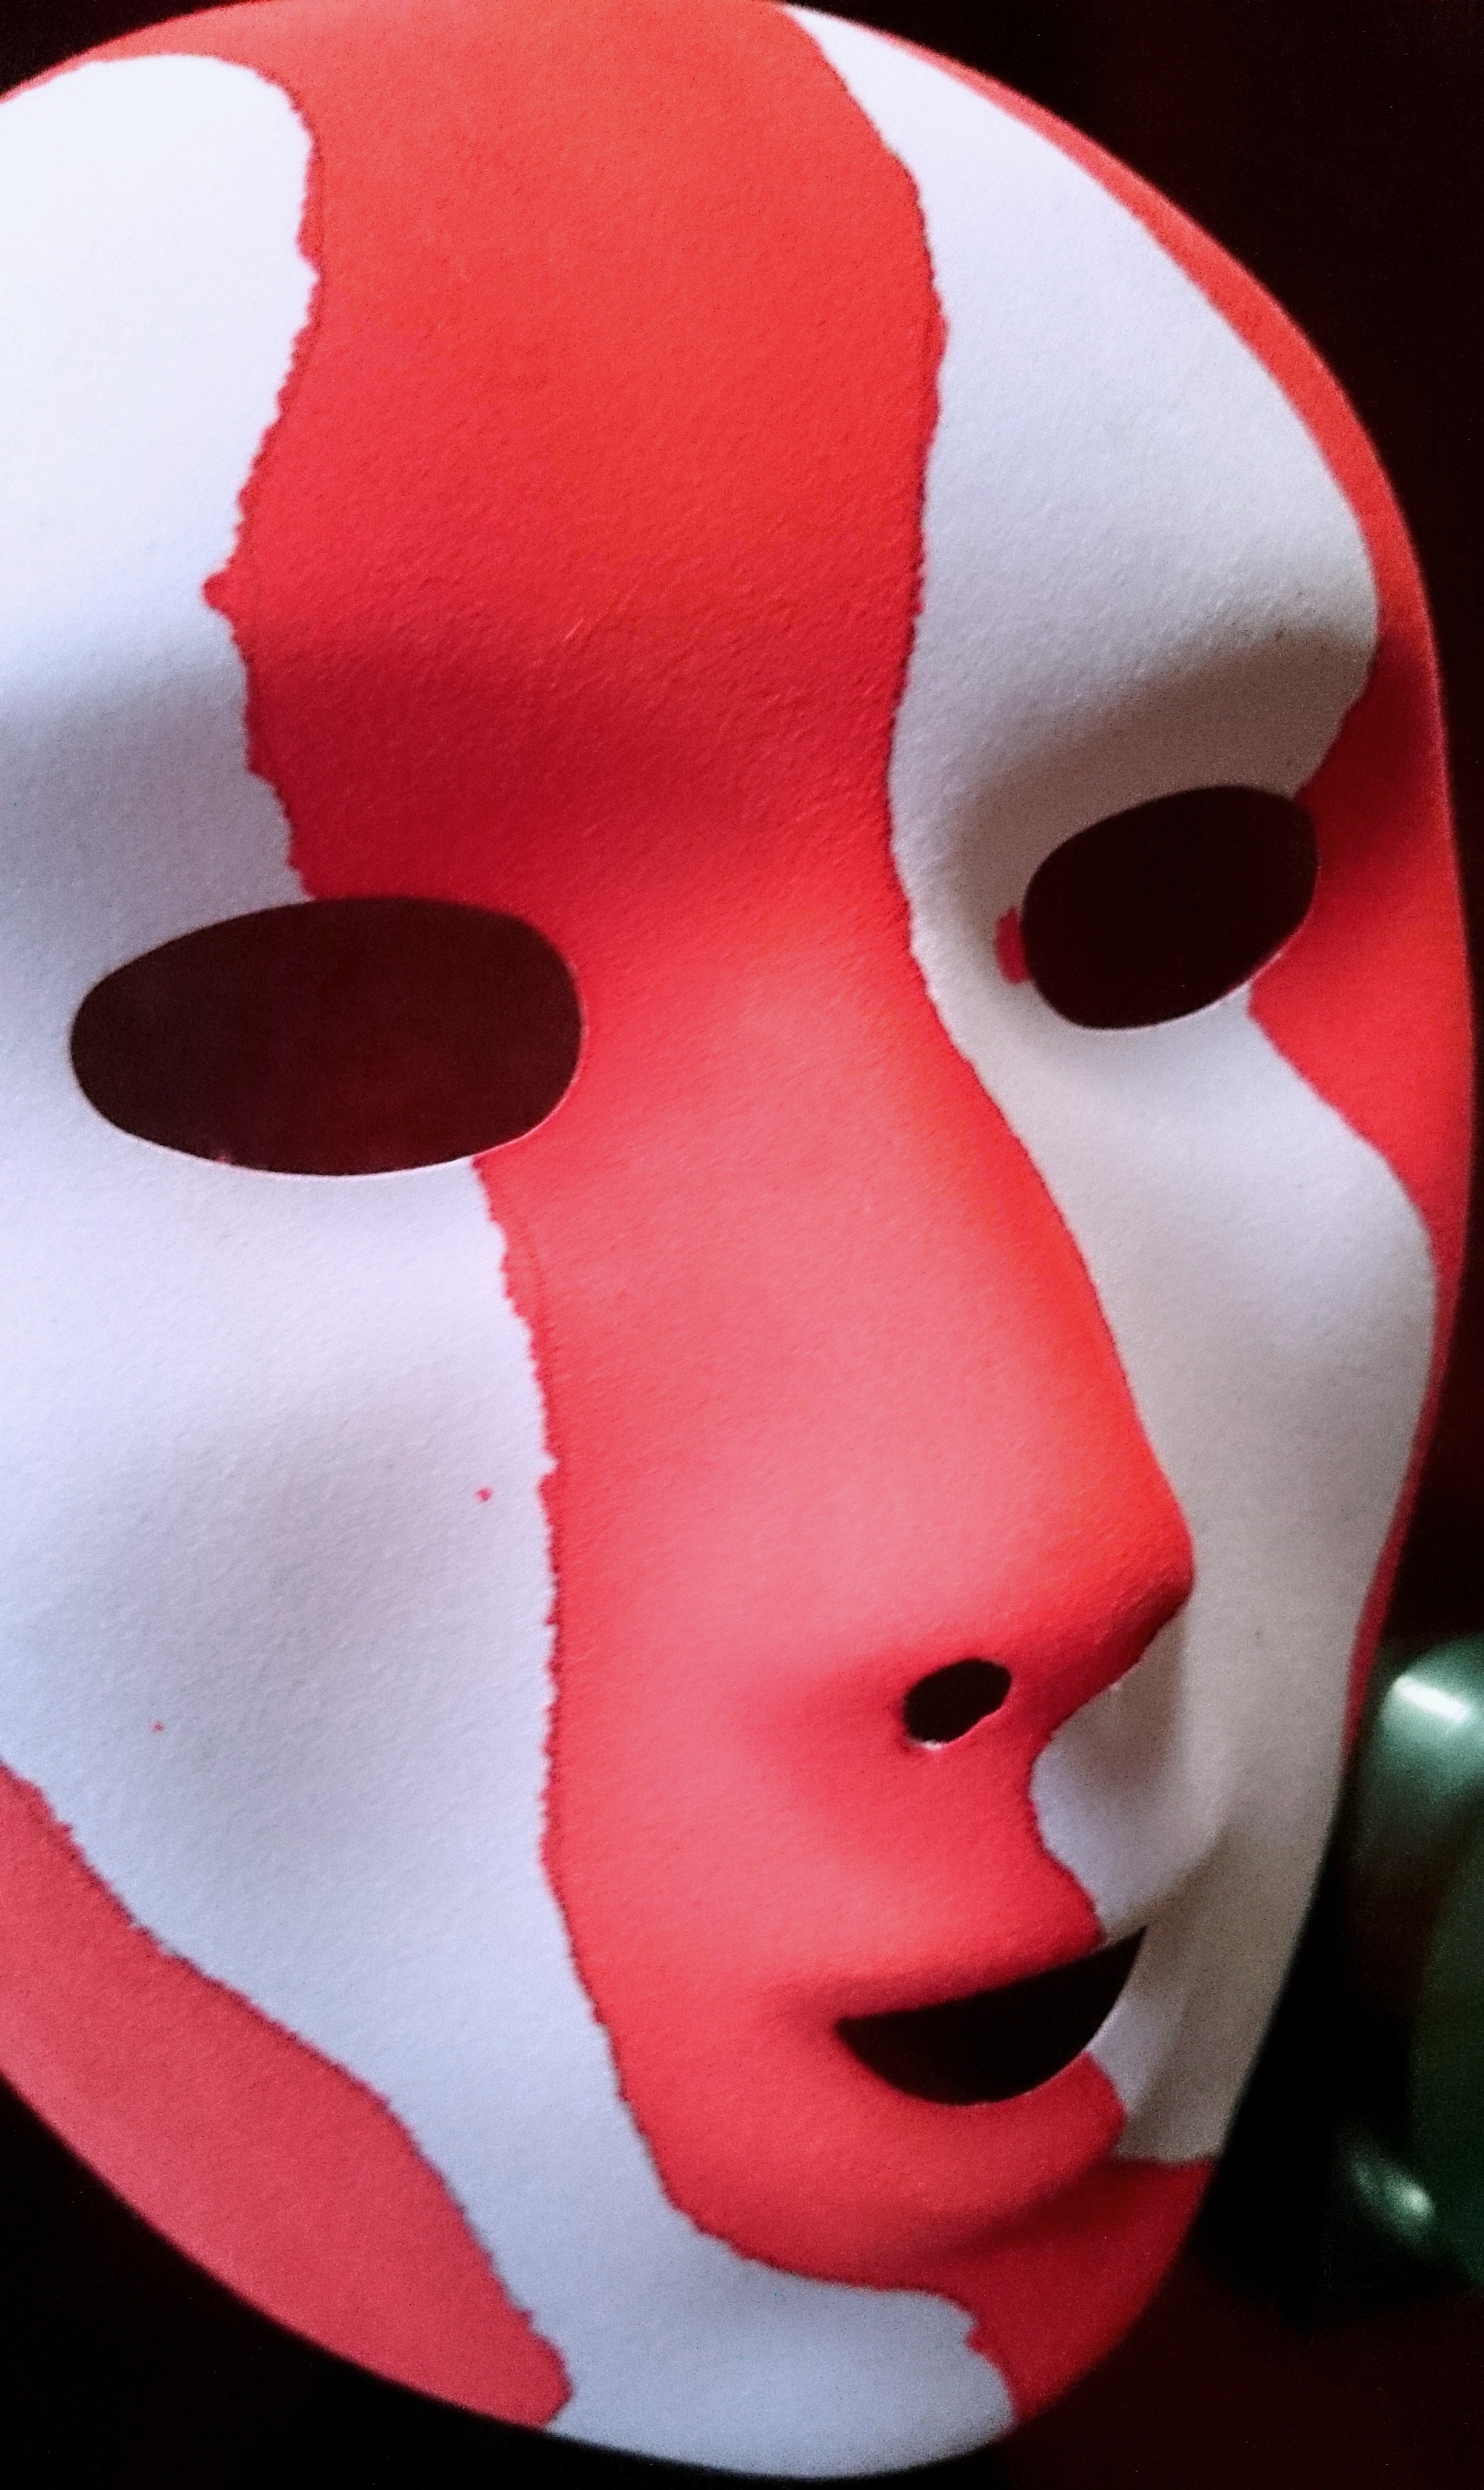
white, decoration, red, carnival, color, clothing, pink, homemade, headgear, mouth, face, nose, art, mask, head, painted, pretty, decorated, organ, costume, masque